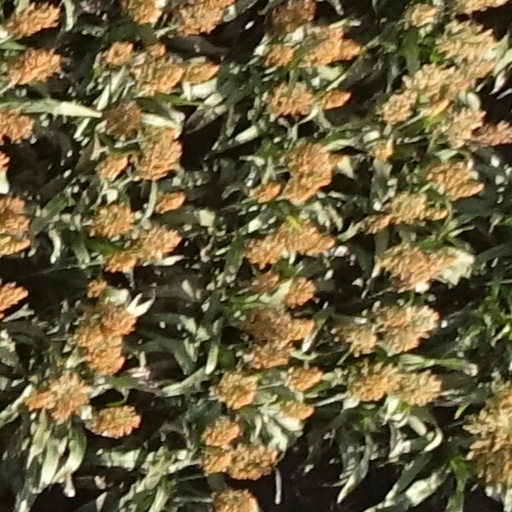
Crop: sorghum